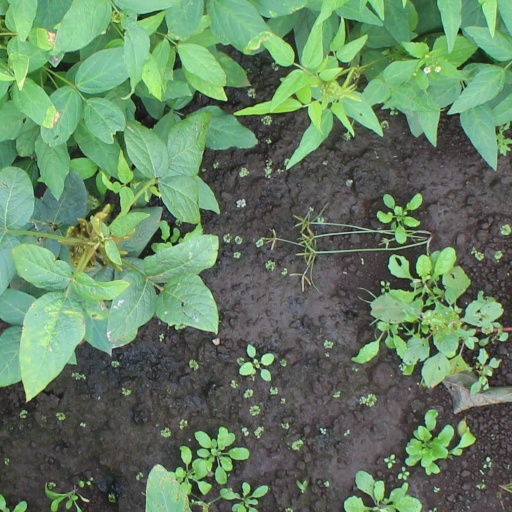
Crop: soybean